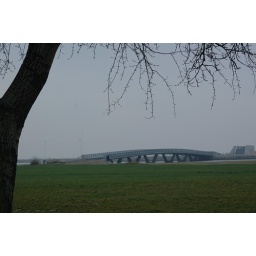
bridge over inner lake